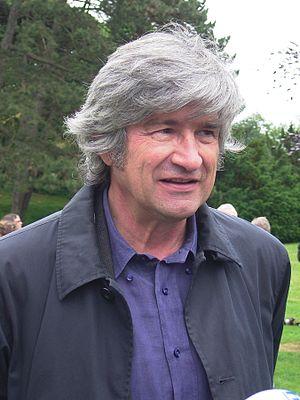
Giuseppe Penone est un artiste italien né le 3 avril 1947 à Garessio, province de Coni dans le Piémont. Il a été associé à l'arte povera dès 1969 par le critique d'art Germano Celant.